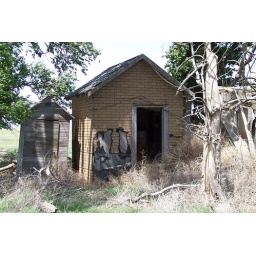
On same property as the house that has a metal fence around it.